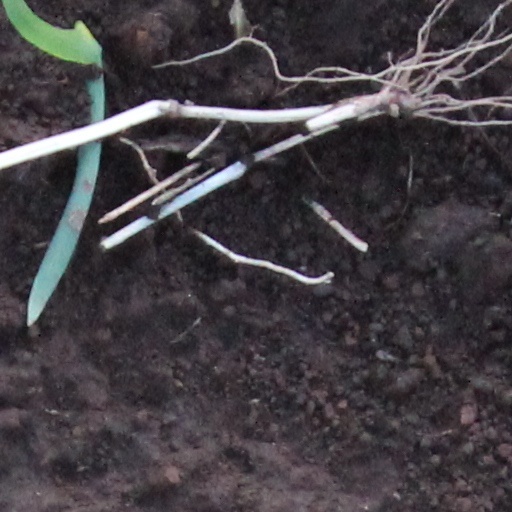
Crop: wheat